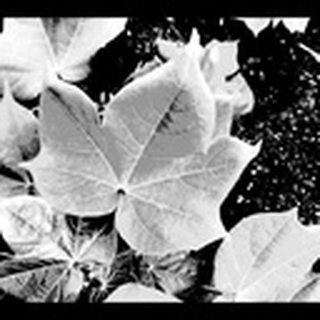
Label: healthy_cotton